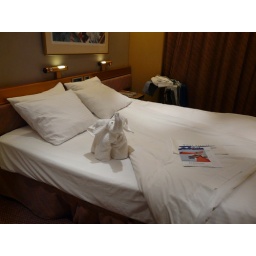
A towel elephant made by our room steward.